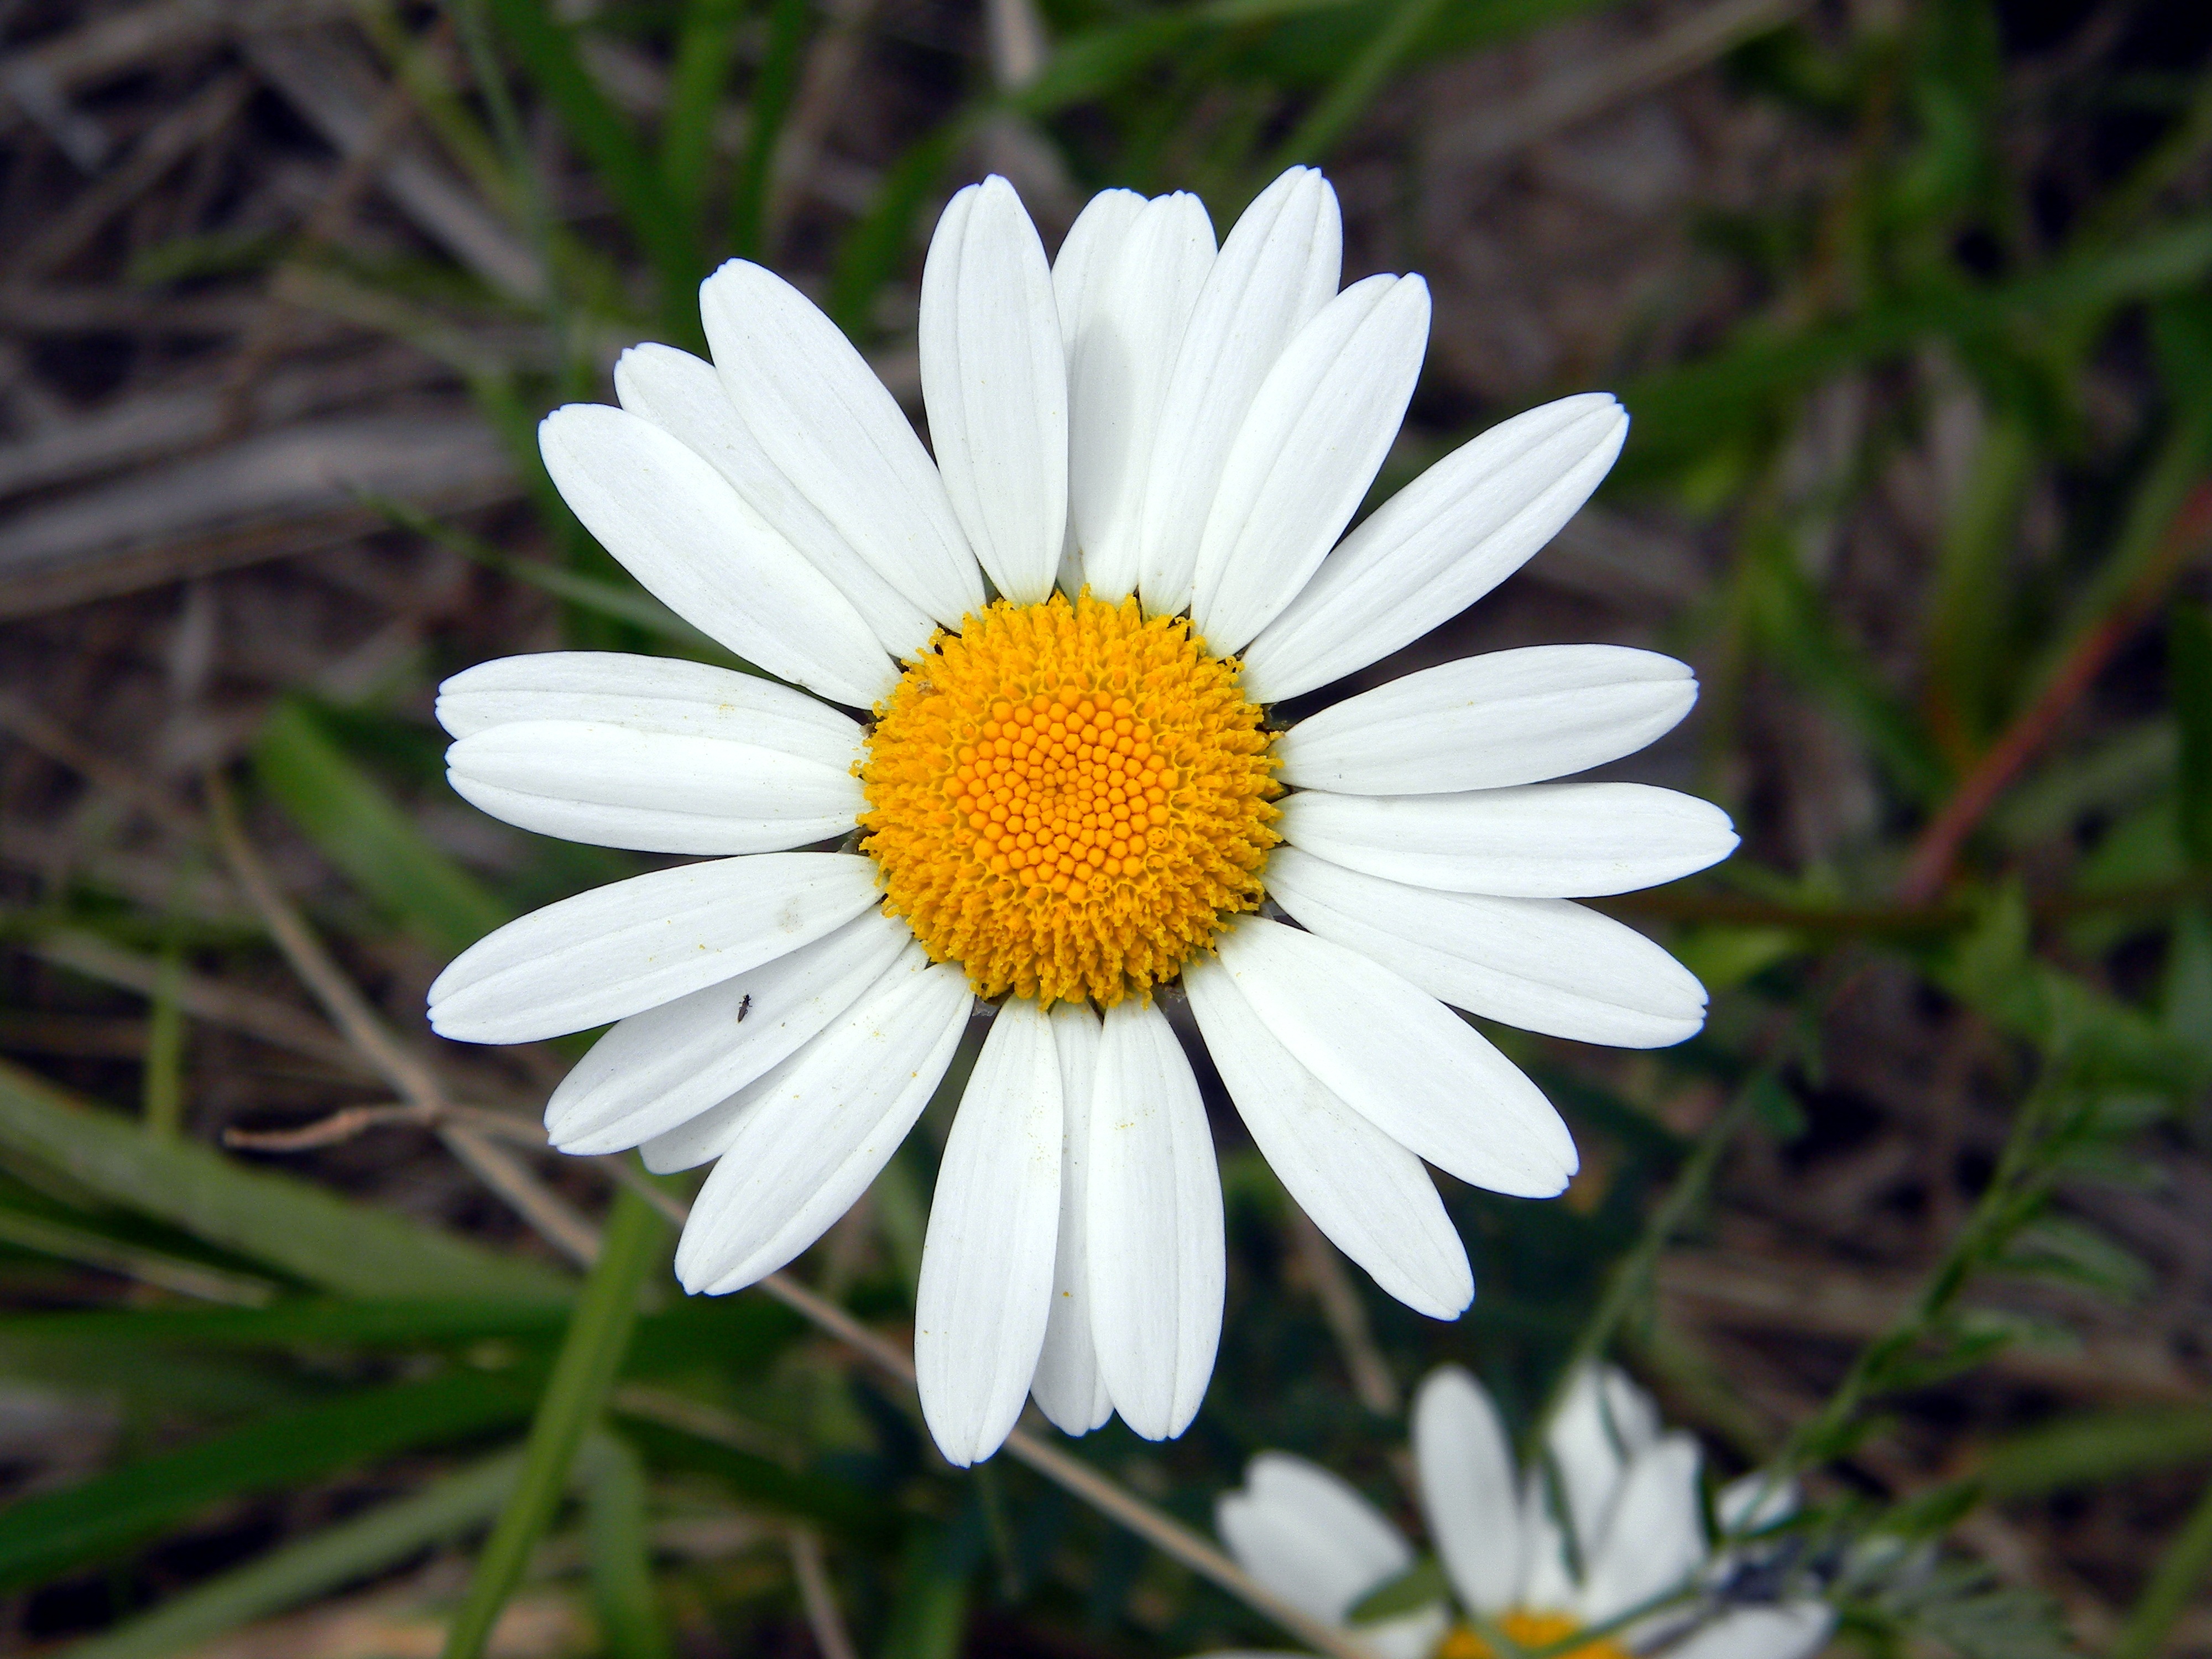
nature, plant, white, flower, petal, bloom, summer, daisy, herb, botany, closeup, flora, wildflower, flowers, petals, chamomile, macro photography, white flowers, flowers of the field, white daisies, yellow center, flowering plant, daisy family, oxeye daisy, land plant, chamaemelum nobile, marguerite daisy